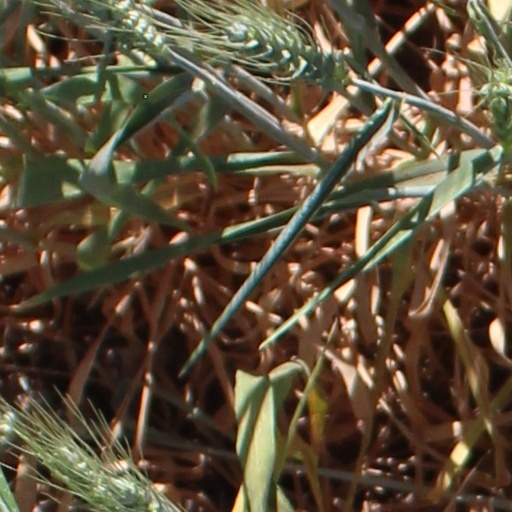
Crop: wheat